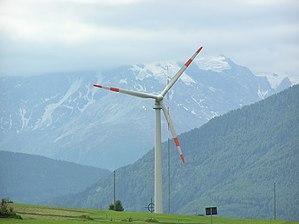
L'énergie éolienne est devenue une source d'énergie assez importante en Italie : l'éolien produisait 7 % de l'électricité du pays en 2019 et couvrait 5,7 % de la consommation électrique italienne en 2017-18.